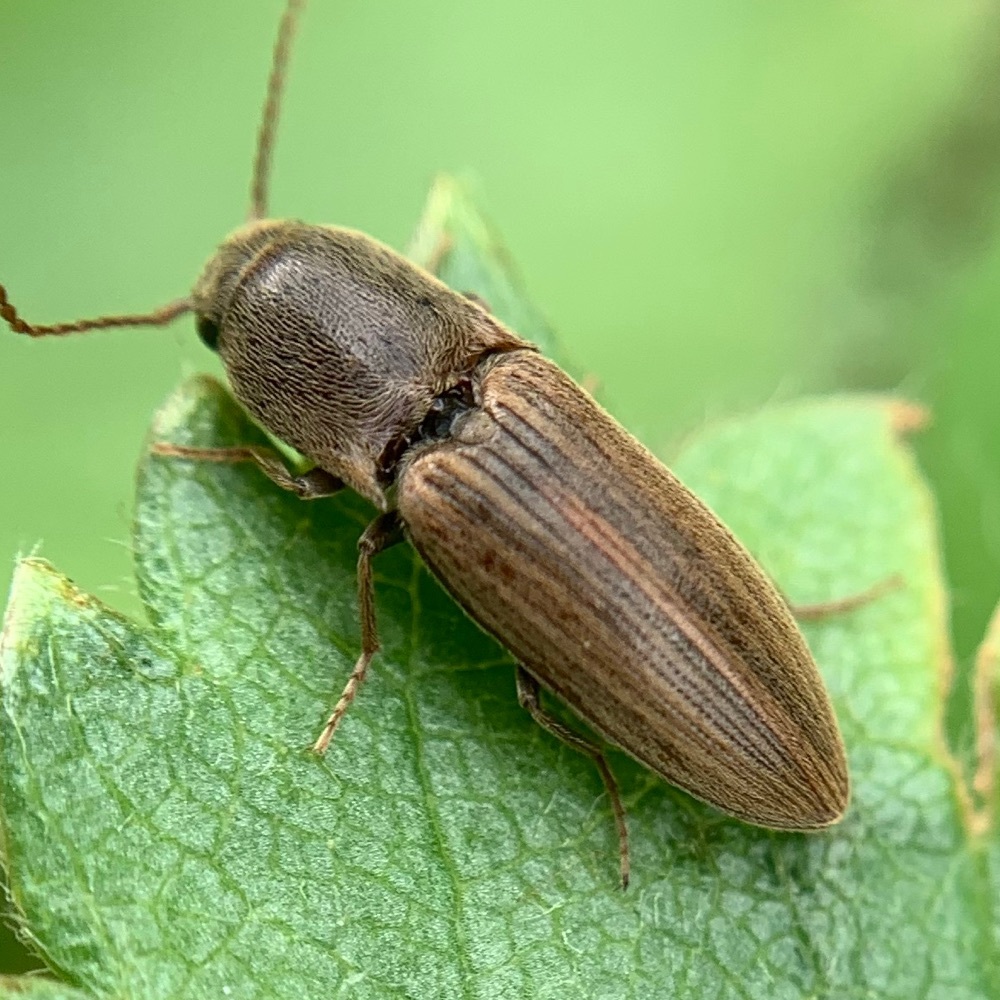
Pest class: clickbeetles_wireworms